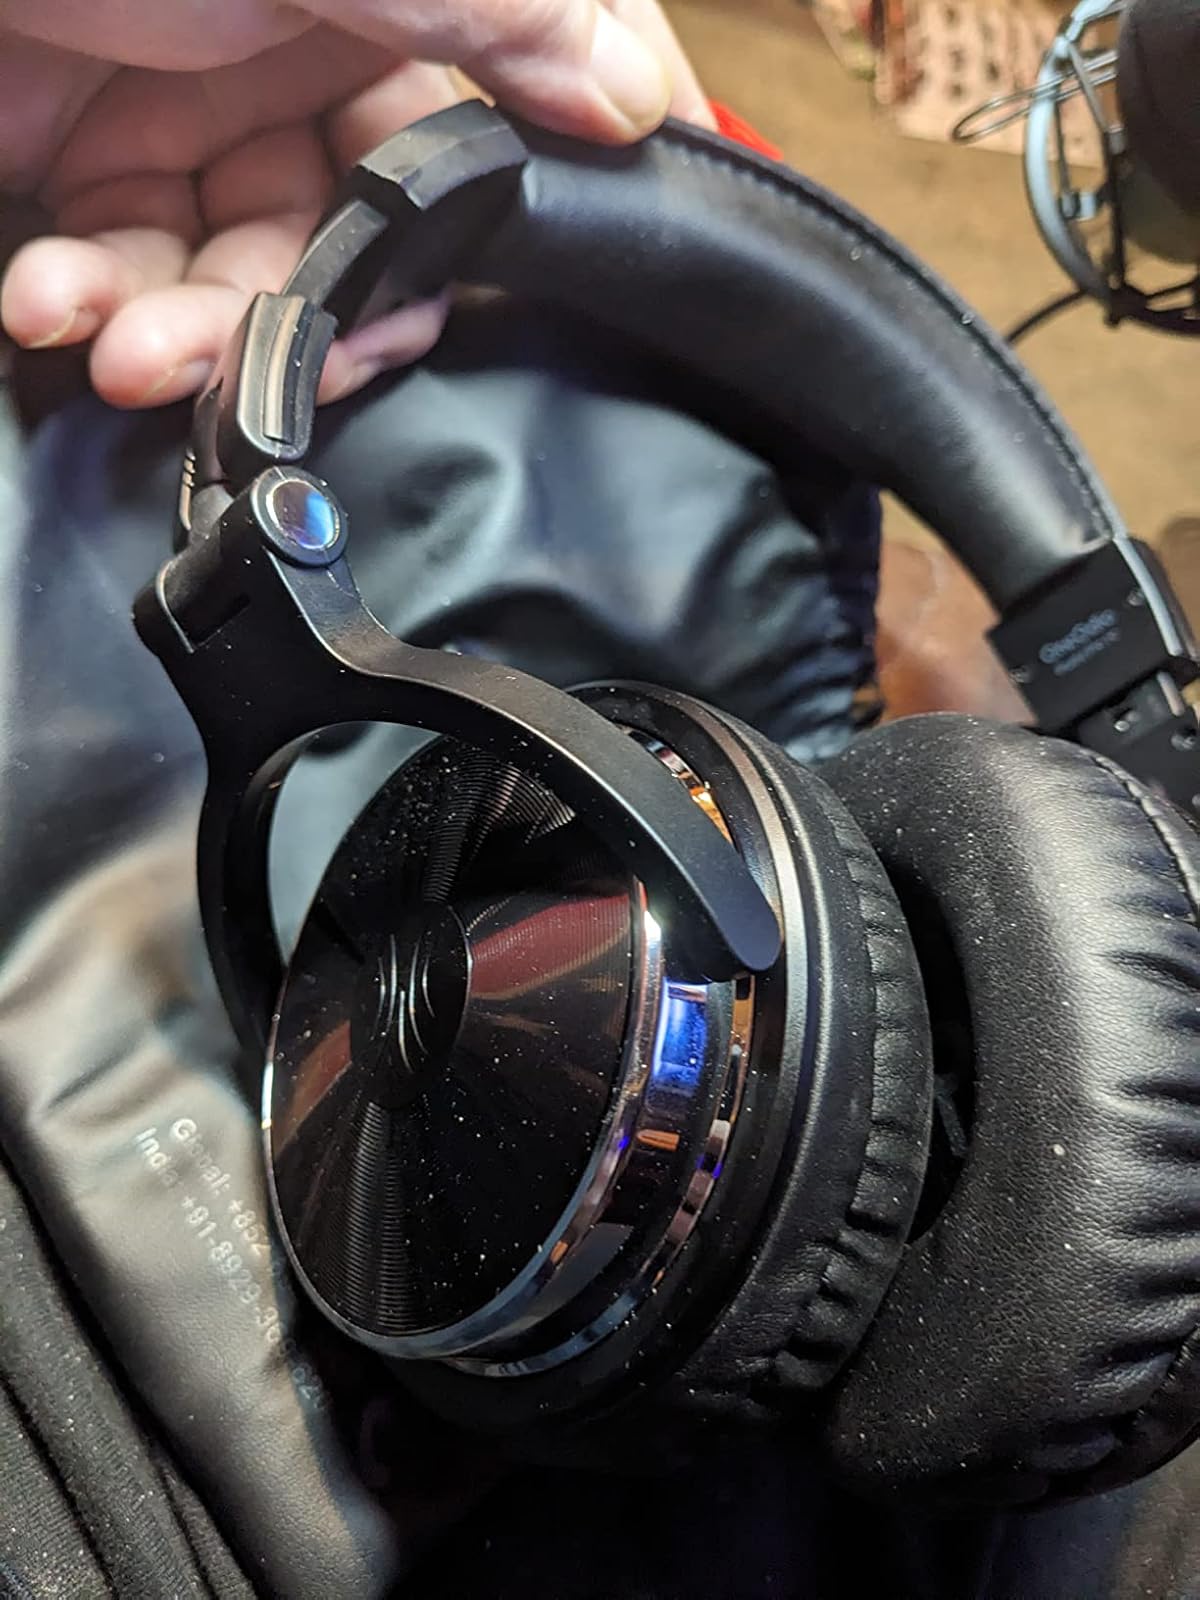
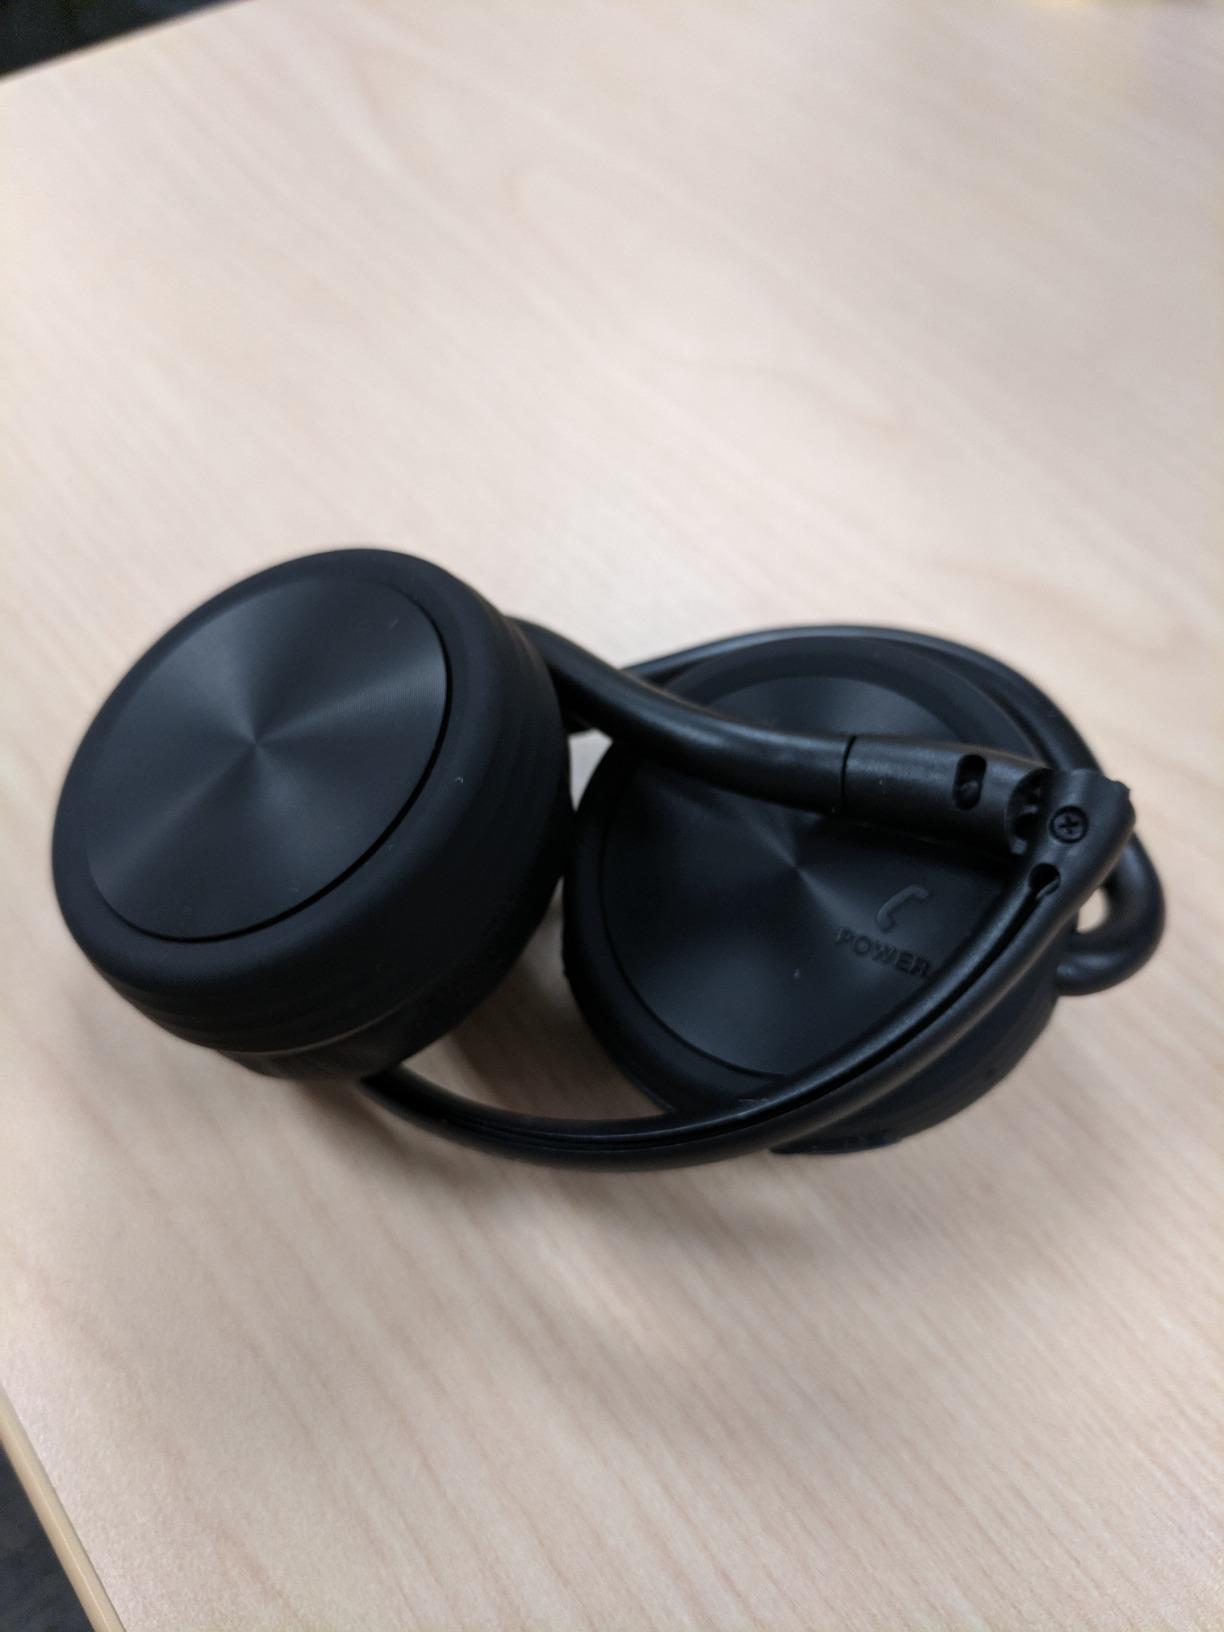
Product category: headphones
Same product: no